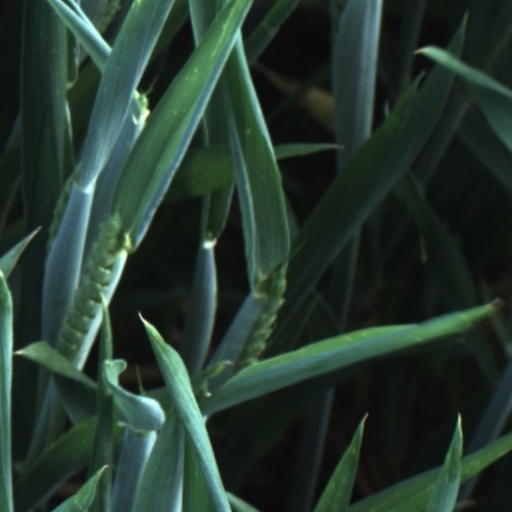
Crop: wheat